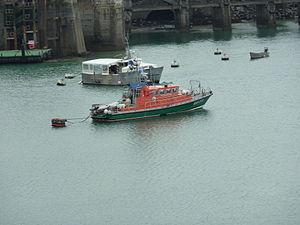
Le bâteau de sauvetage ""Pourquoi pas? II"" dans le port de Saint-Malo."
Tempêtes est un téléfilm français réalisé par Dominique Baron, Marc Rivière et Michel Sibra, diffusé le 11 décembre 2010 sur France 3 et TV5 Monde, et jusqu'au Japon